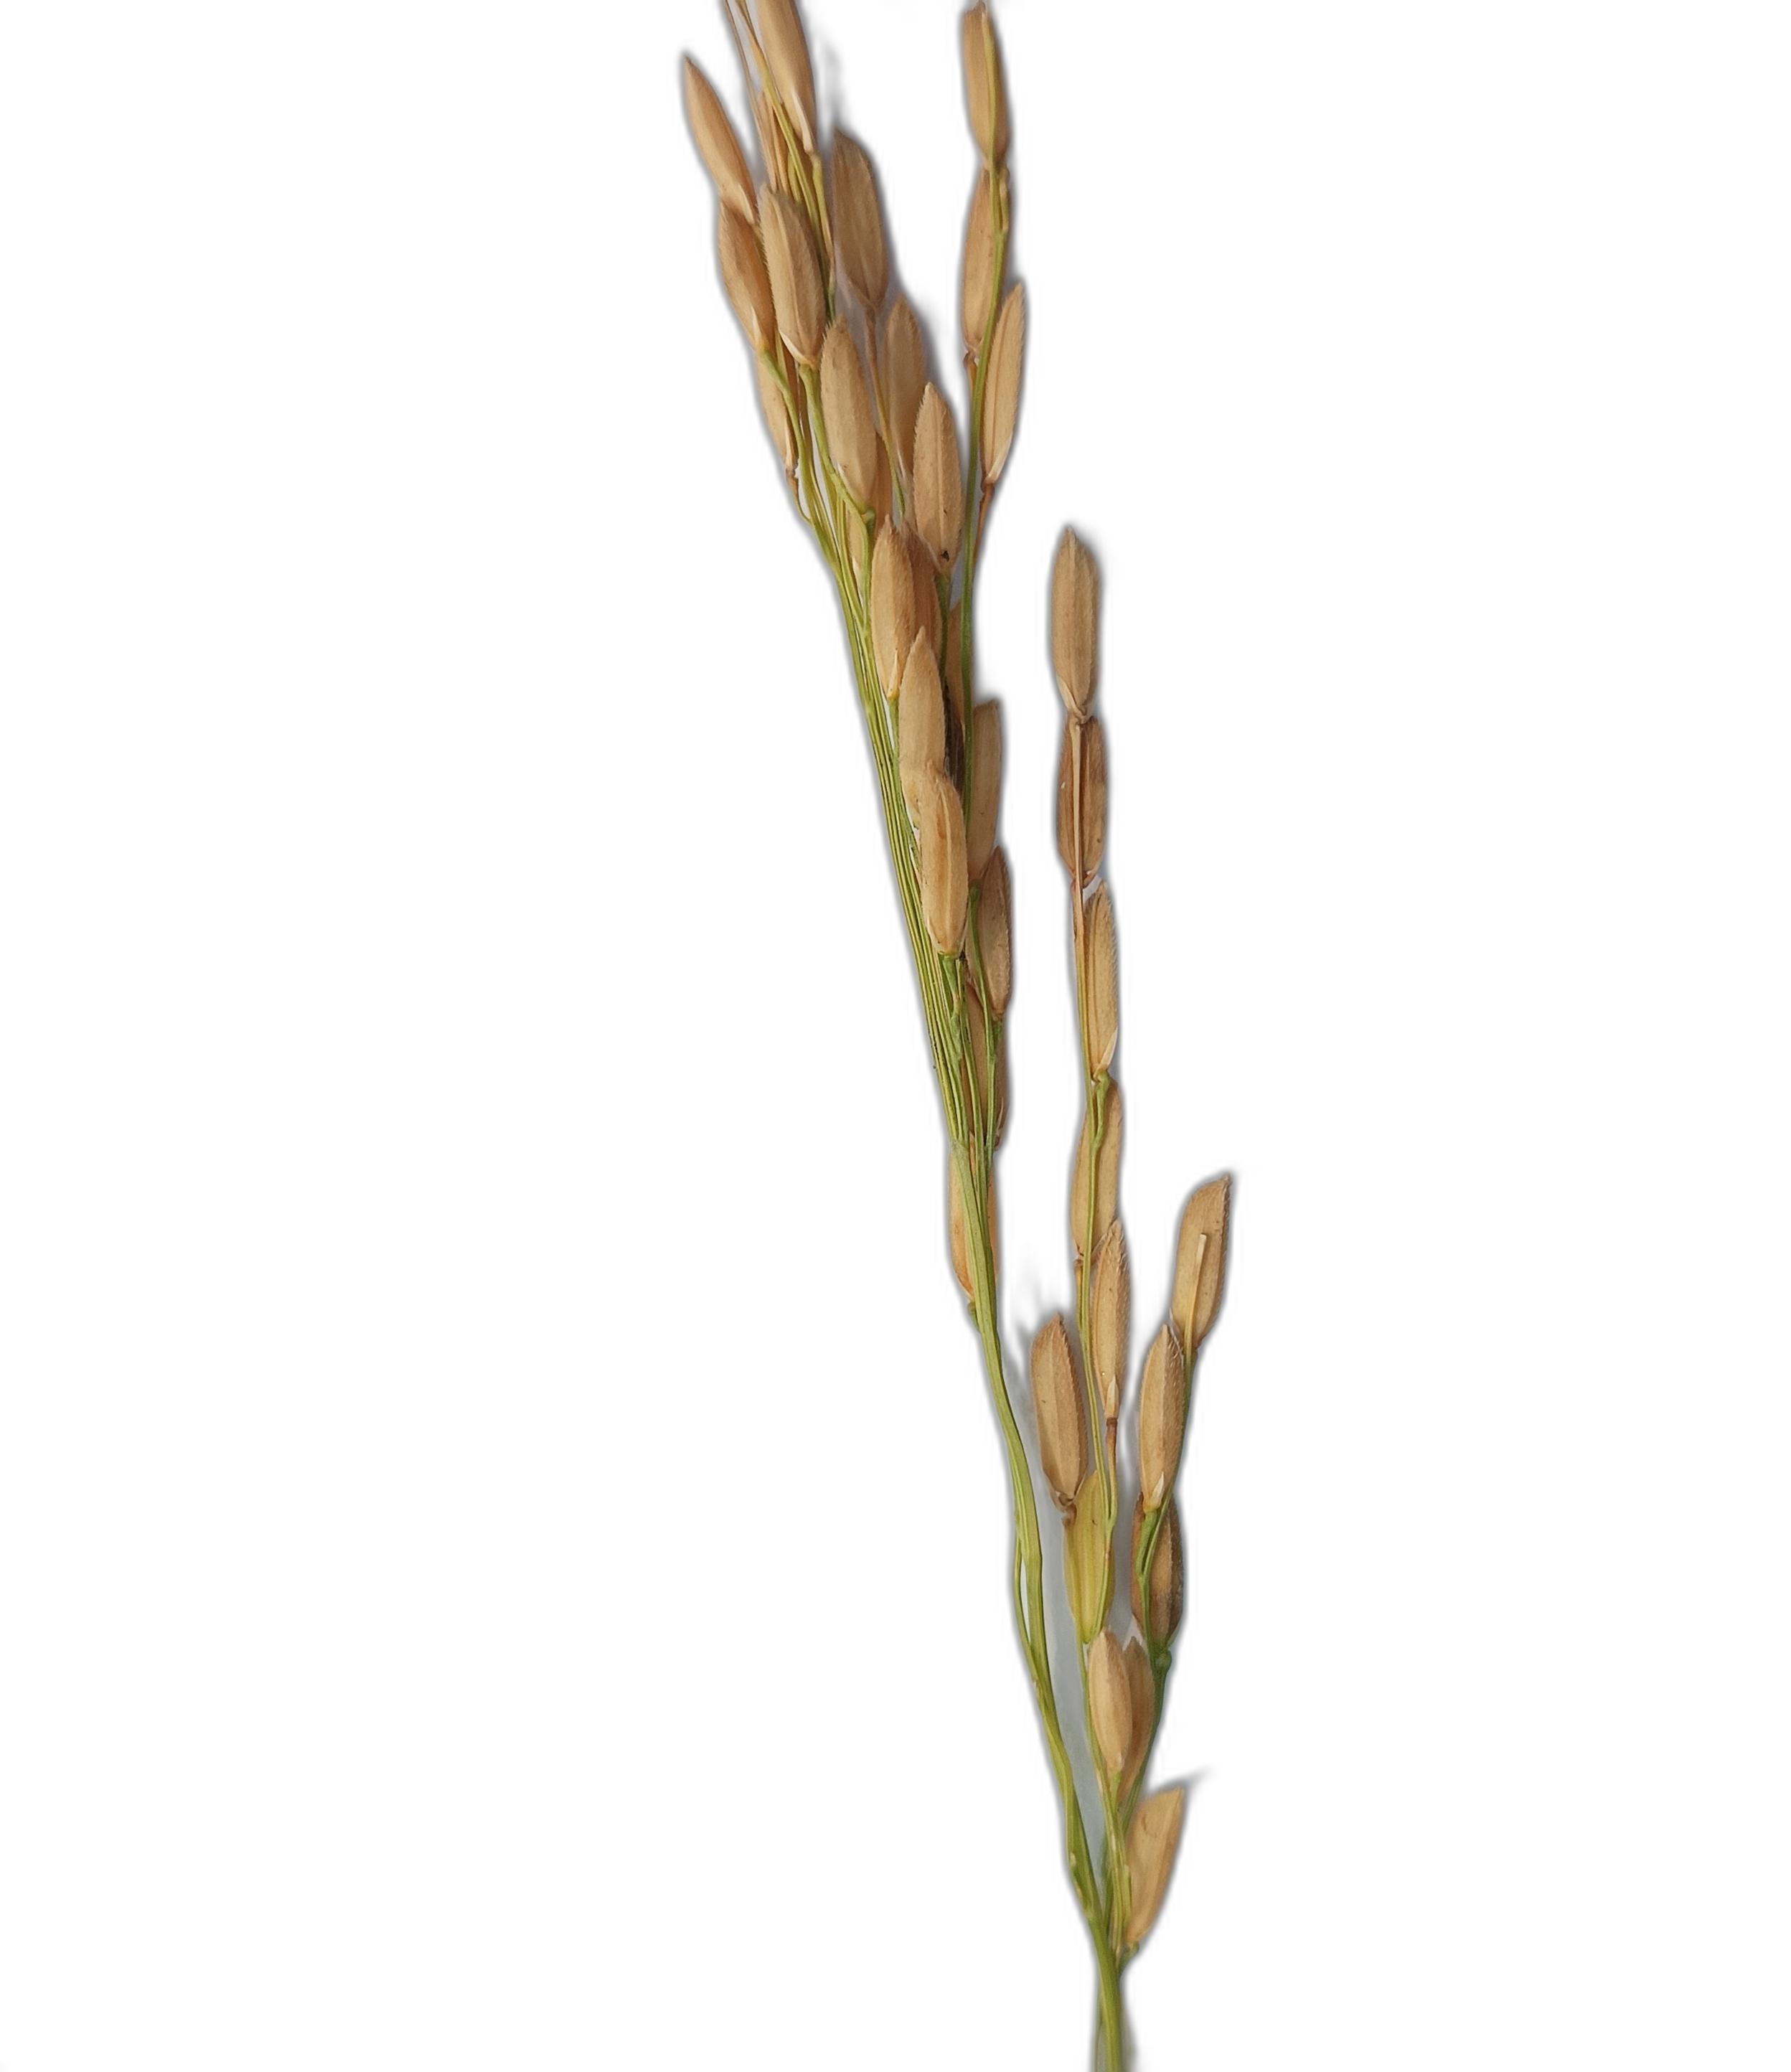
Label: Rice